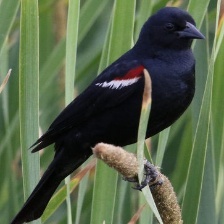
Species: TRICOLORED BLACKBIRD
Scientific name: AGELAIUS TRICOLOR